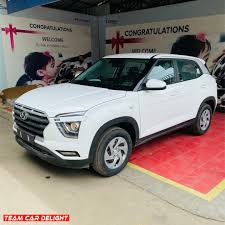
Label: noambulance